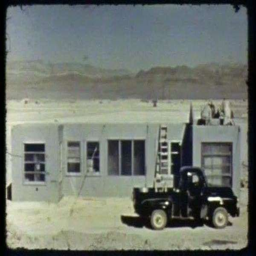
footage of buildings before , during , and after an atomic bomb explodes royalty - free stock video